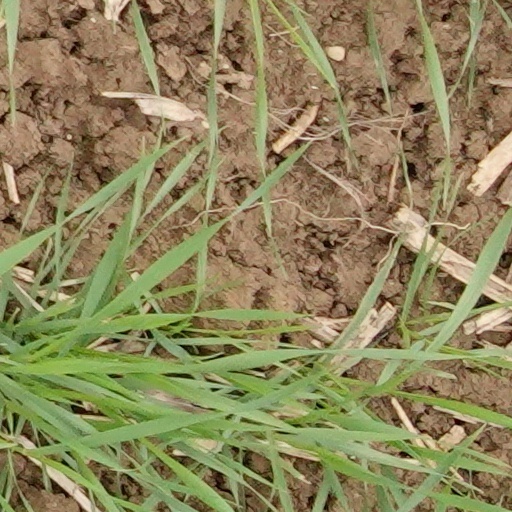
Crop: wheat